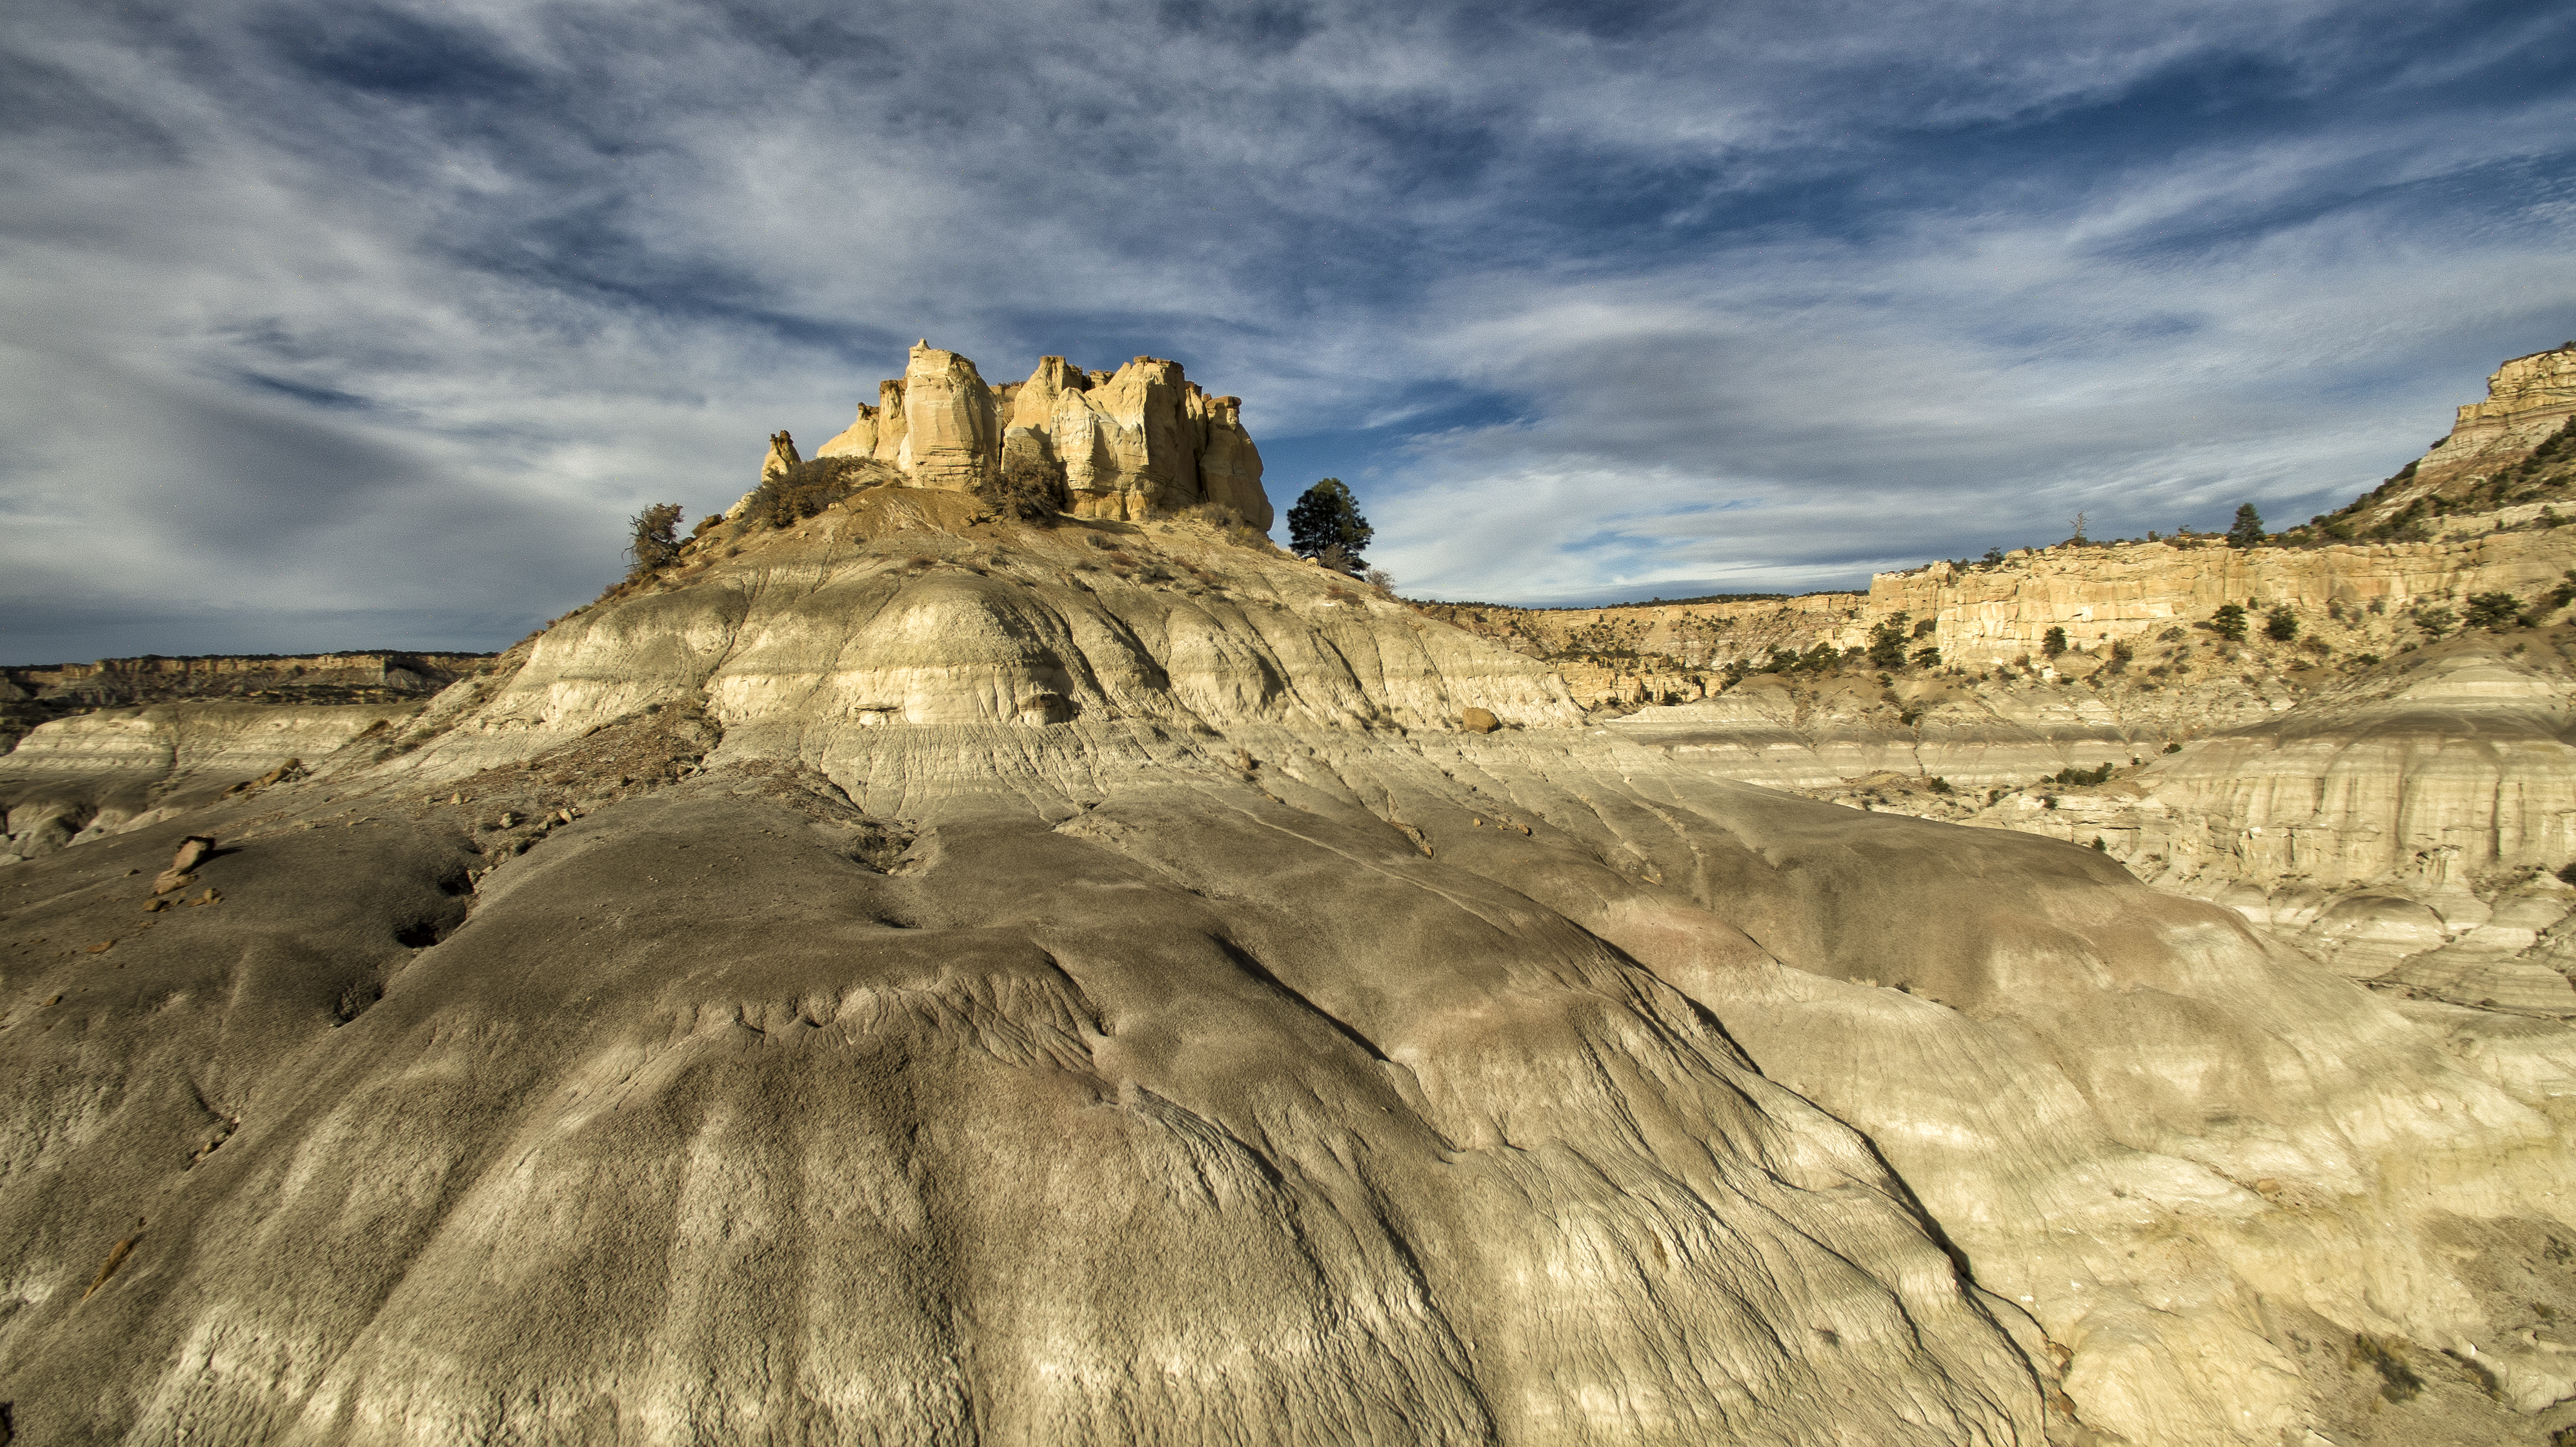
landscape, sand, rock, wilderness, mountain, valley, formation, cliff, terrain, material, drone, geology, badlands, plateau, newmexico, wadi, butte, lybrookbadlands, landform, djiphantom3pro, natural environment, geographical feature, mountainous landforms